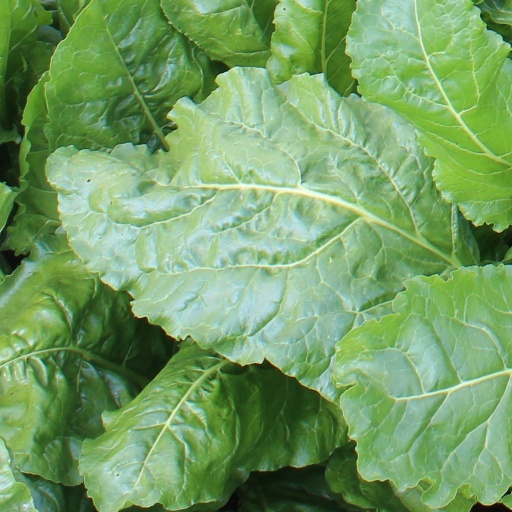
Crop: sugar beet